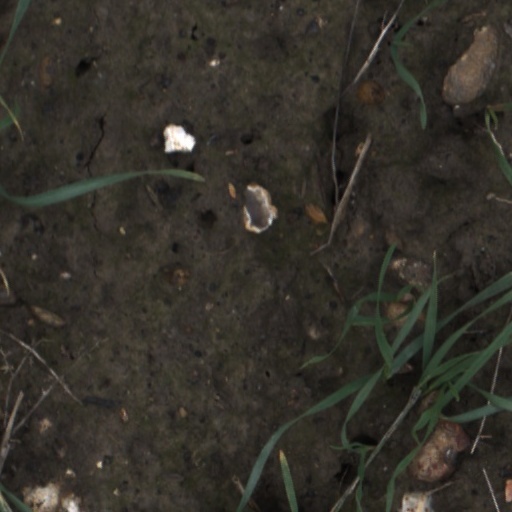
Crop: wheat